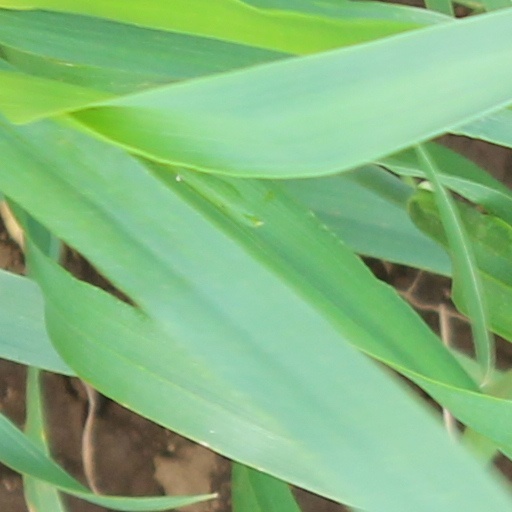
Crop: wheat